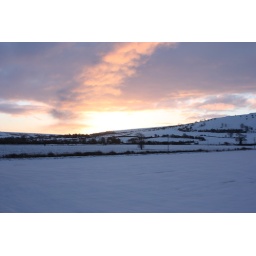
i had to open the window of the train in the passage to take these pics...